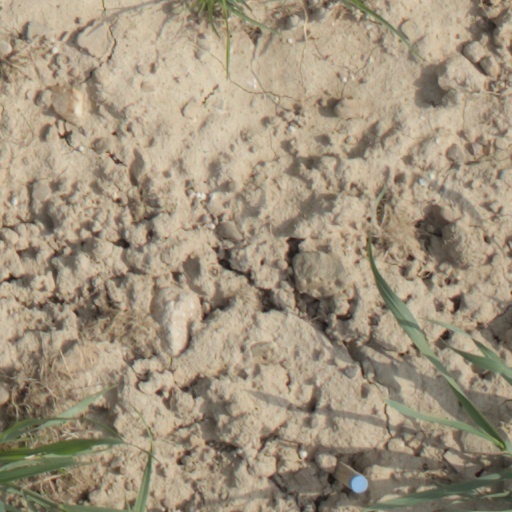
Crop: wheat